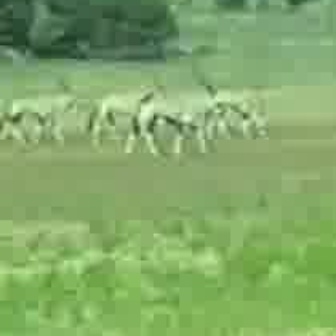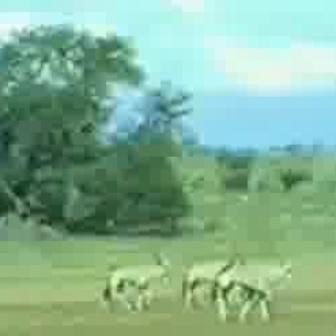
  Please identify the target specified by the bounding box [120,53,221,154] in the first image and locate it in the second image. Return the coordinates in [x_min,y_min,x_max,y_max] format.
Answer: [208,235,293,319]